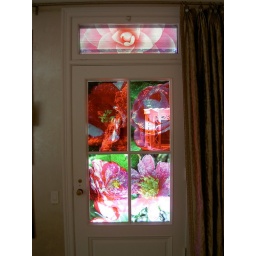
Camellia stained glass window in Manchester Boddy house